Hurstville Oval

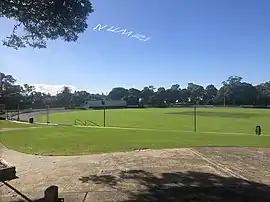
Hurstville Oval view from entrance

Hurstville Oval is a multi-use sporting ground, located in the suburb of Hurstville, in Sydney's southern suburbs. Since its opening, it has held various sports at the venue – including Cricket, Rugby League, Cycling and Football. The oval also has a velodrome in the grounds, between the field and the stands.